Nong Wua Thao railway station

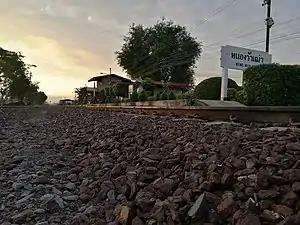

Nong Wua Thao railway station is a railway station located in Phra Bat Subdistrict, Lampang City, Lampang. It is located 637.414 km from Bangkok railway station and is a class 3 railway station.